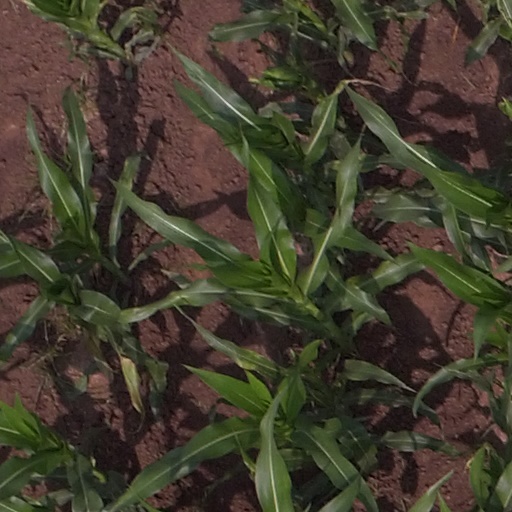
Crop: maize; corn